Charles Montague Cooke Jr. House and Kūkaʻōʻō Heiau

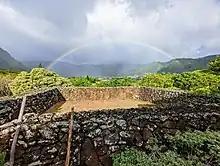
Kūkaʻōʻō heiau at Mānoa Heritage Center, 2022-10-25.

The square-shaped heiau measures about 12 meters across and stands about 6 meters above the flat, rocky clearing on which it stands. The late Bernice P. Bishop Museum anthropologist Kenneth Emory estimated the heiau to be 1,000 years old. Its gardens used to help sustain the population of the ahupuaa of Waikiki.